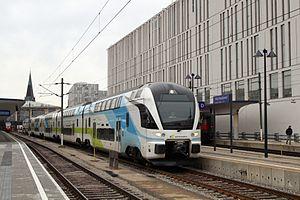
Le Stadler KISS est un train conçu et construit par l'entreprise ferroviaire Stadler Rail. Son nom est un acronyme pour komfortabler innovativer spurtstarker S-Bahn-Zug. Au début de la phase de développement, elle était connue sous le nom de Stadler DOSTO.